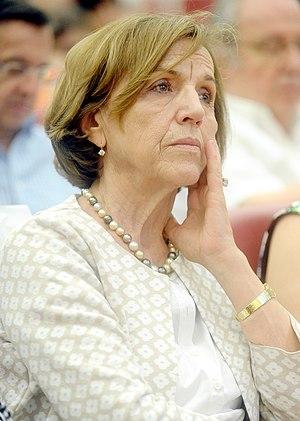
Elsa Fornero est une économiste et une universitaire italienne, professeur à l'université de Turin, devenue ministre du Travail, des Politiques sociales, avec la délégation sur le département de l'Égalité des chances du gouvernement Monti, depuis le 16 novembre 2011.